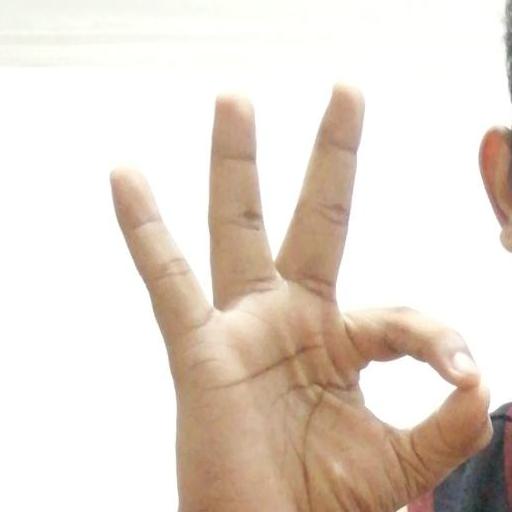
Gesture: ok